Tony Brown (journalist)

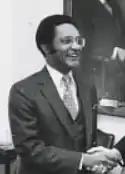
Brown in 1981

William Anthony Brown (born April 11, 1933) is an American journalist, academic and businessman. He is best known as the commentator of the long-running syndicated television show "Tony Brown's Journal".